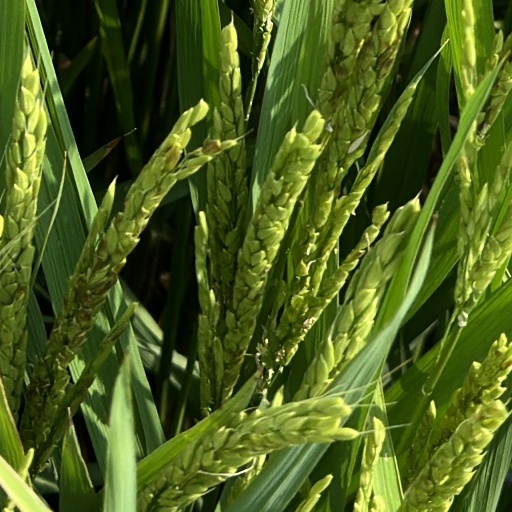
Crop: rice